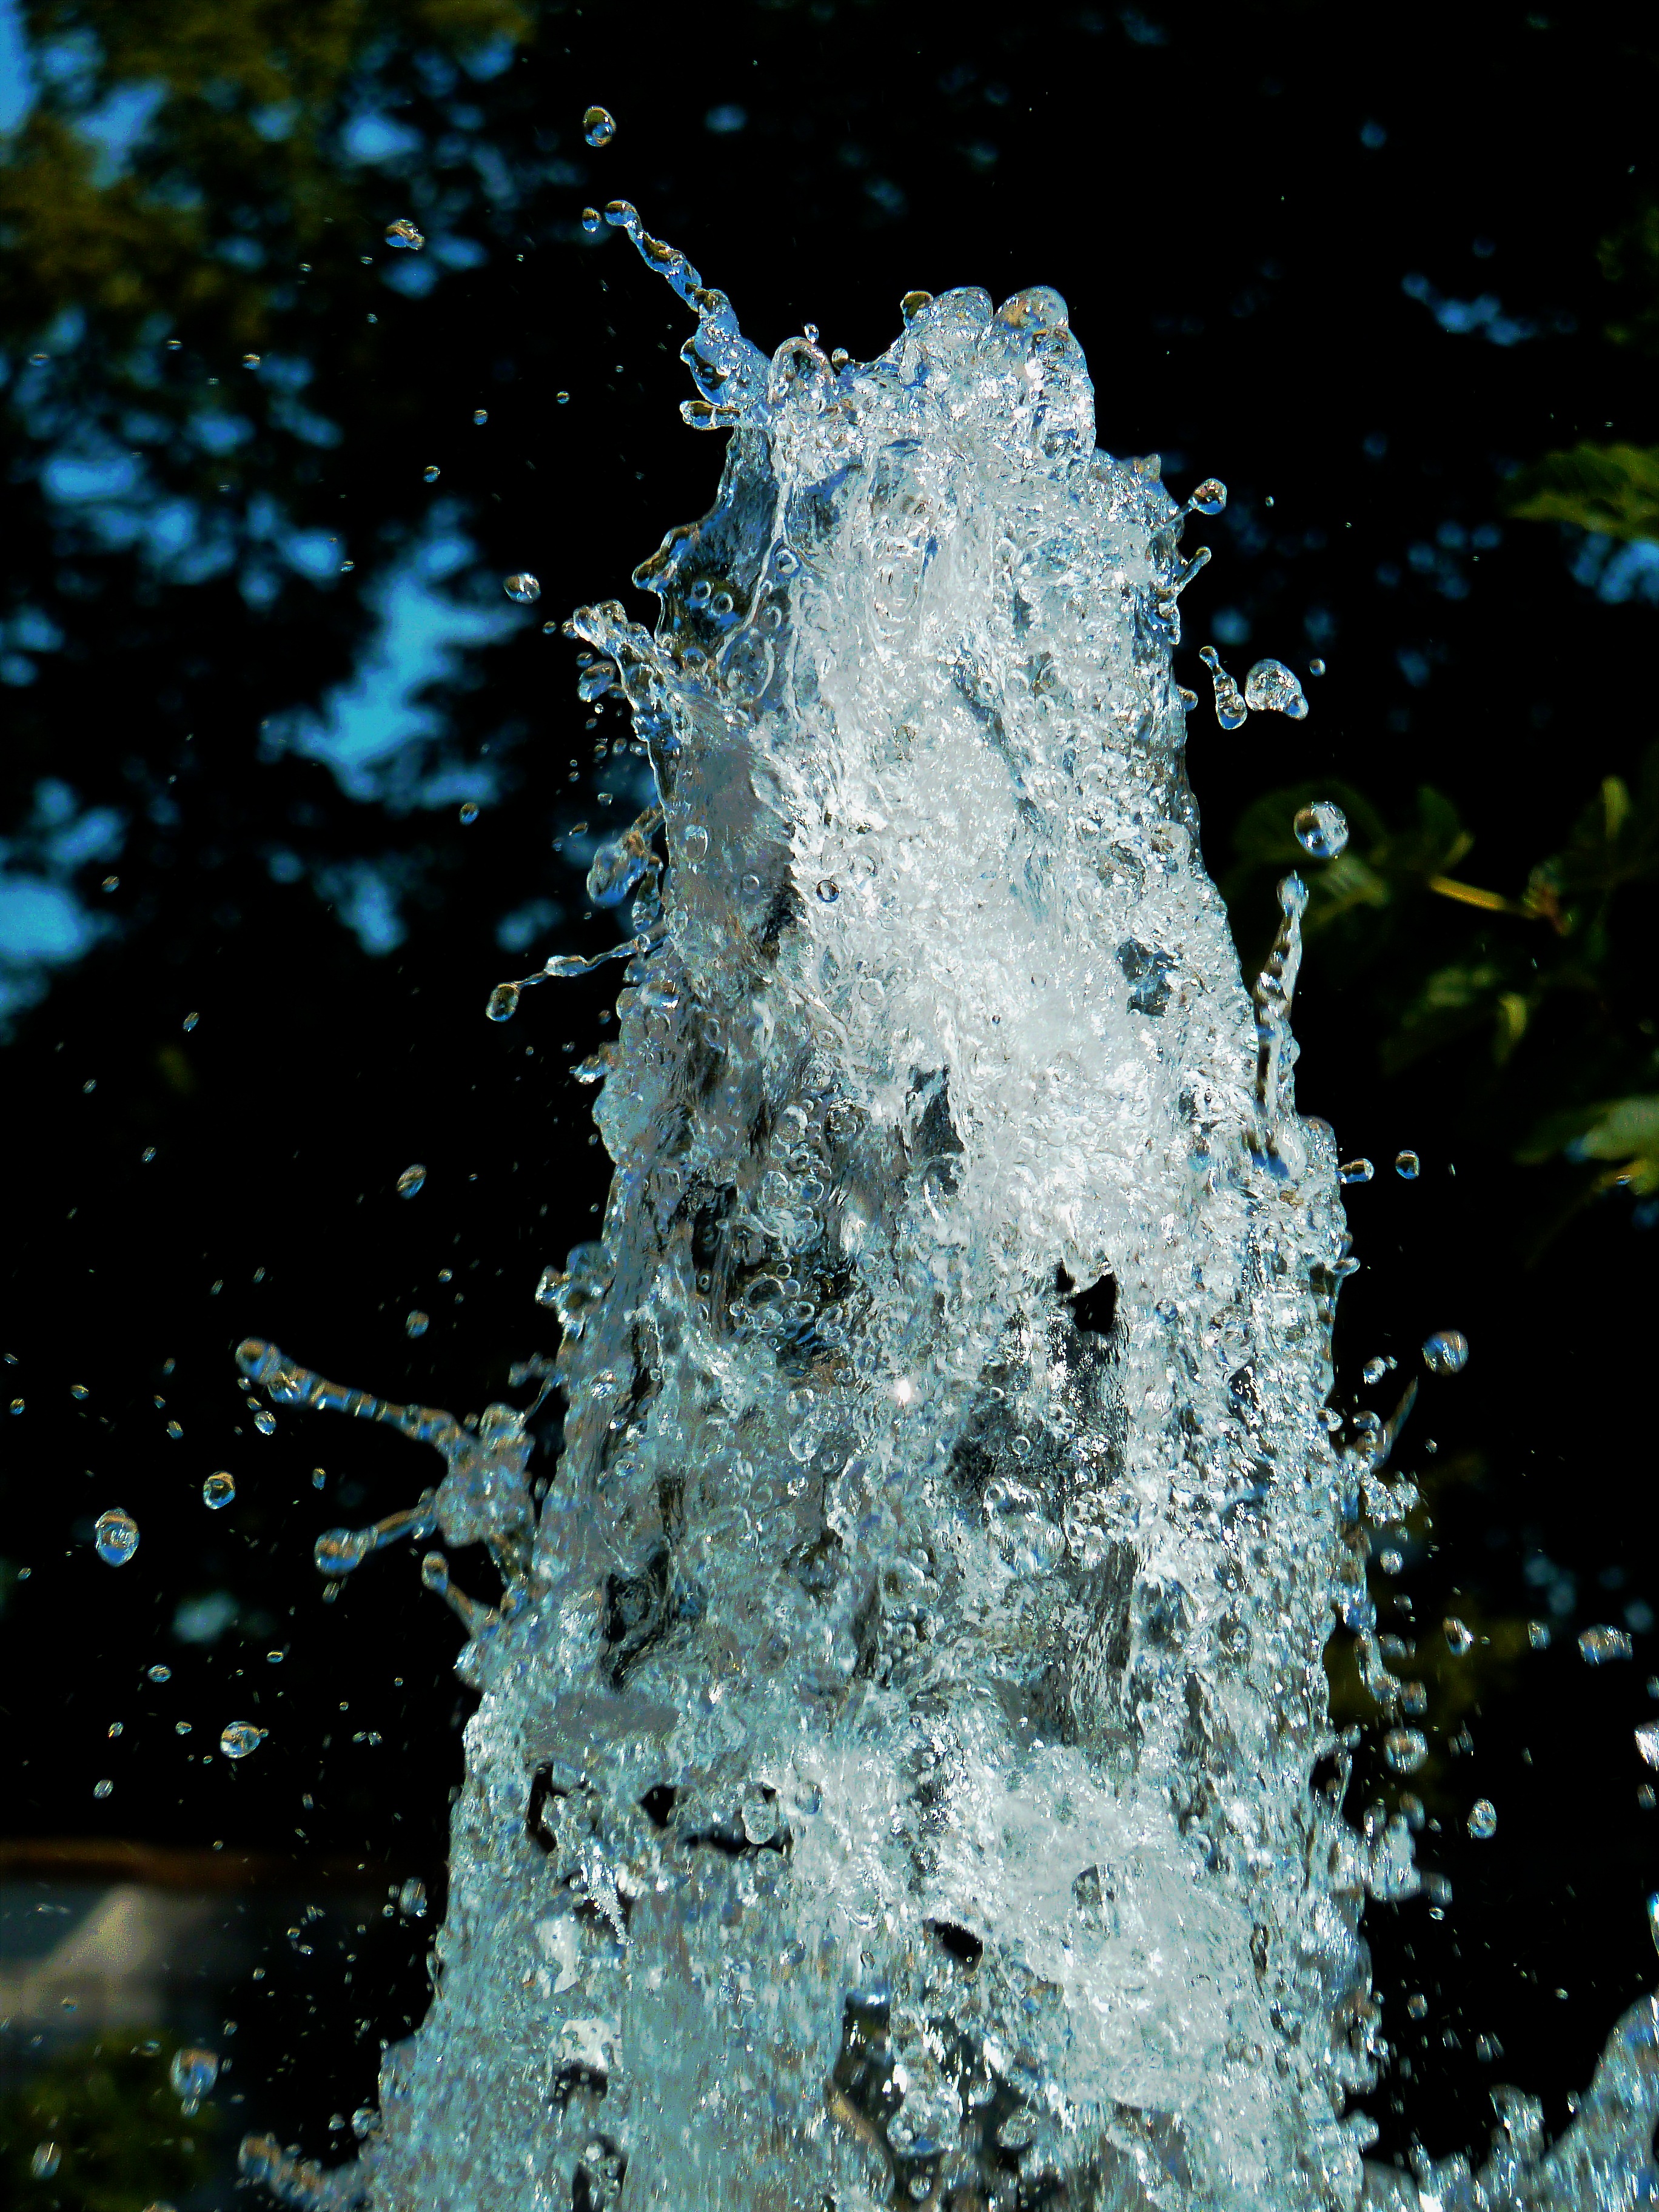
tree, water, nature, branch, snow, winter, liquid, leaf, frost, wet, ice, reflection, spray, season, drip, fountain, drop of water, freezing, inject, water splashes, air bubbles, woody plant